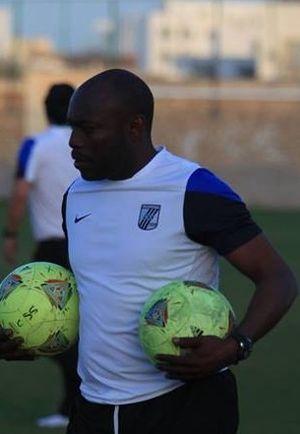
Narcisse Yaméogo est un footballeur burkinabé né le 19 novembre 1980. Il joue au poste de milieu de terrain.